Barbara Schwartz (artist)

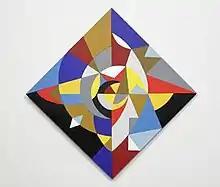
"Cut Diamond #7" (2004–05) by Barbara Schwartz

Barbara Schwartz (1949 – May 8, 2006 in New York City) was an American abstract artist, painter, sculptor and art teacher.